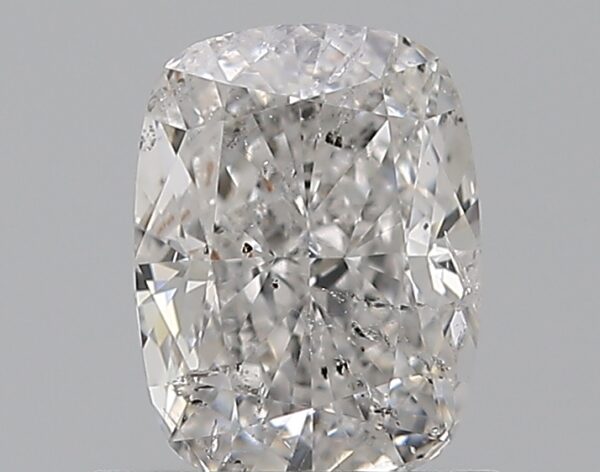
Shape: cushion
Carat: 1
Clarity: SI2
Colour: E
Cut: GD
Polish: VG
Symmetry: VG
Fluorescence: SL
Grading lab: IGI
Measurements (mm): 6.59 x 4.97 x 3.46